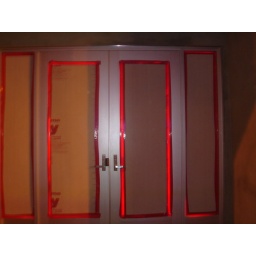
red glowing doors! building being constructed at night in the mission